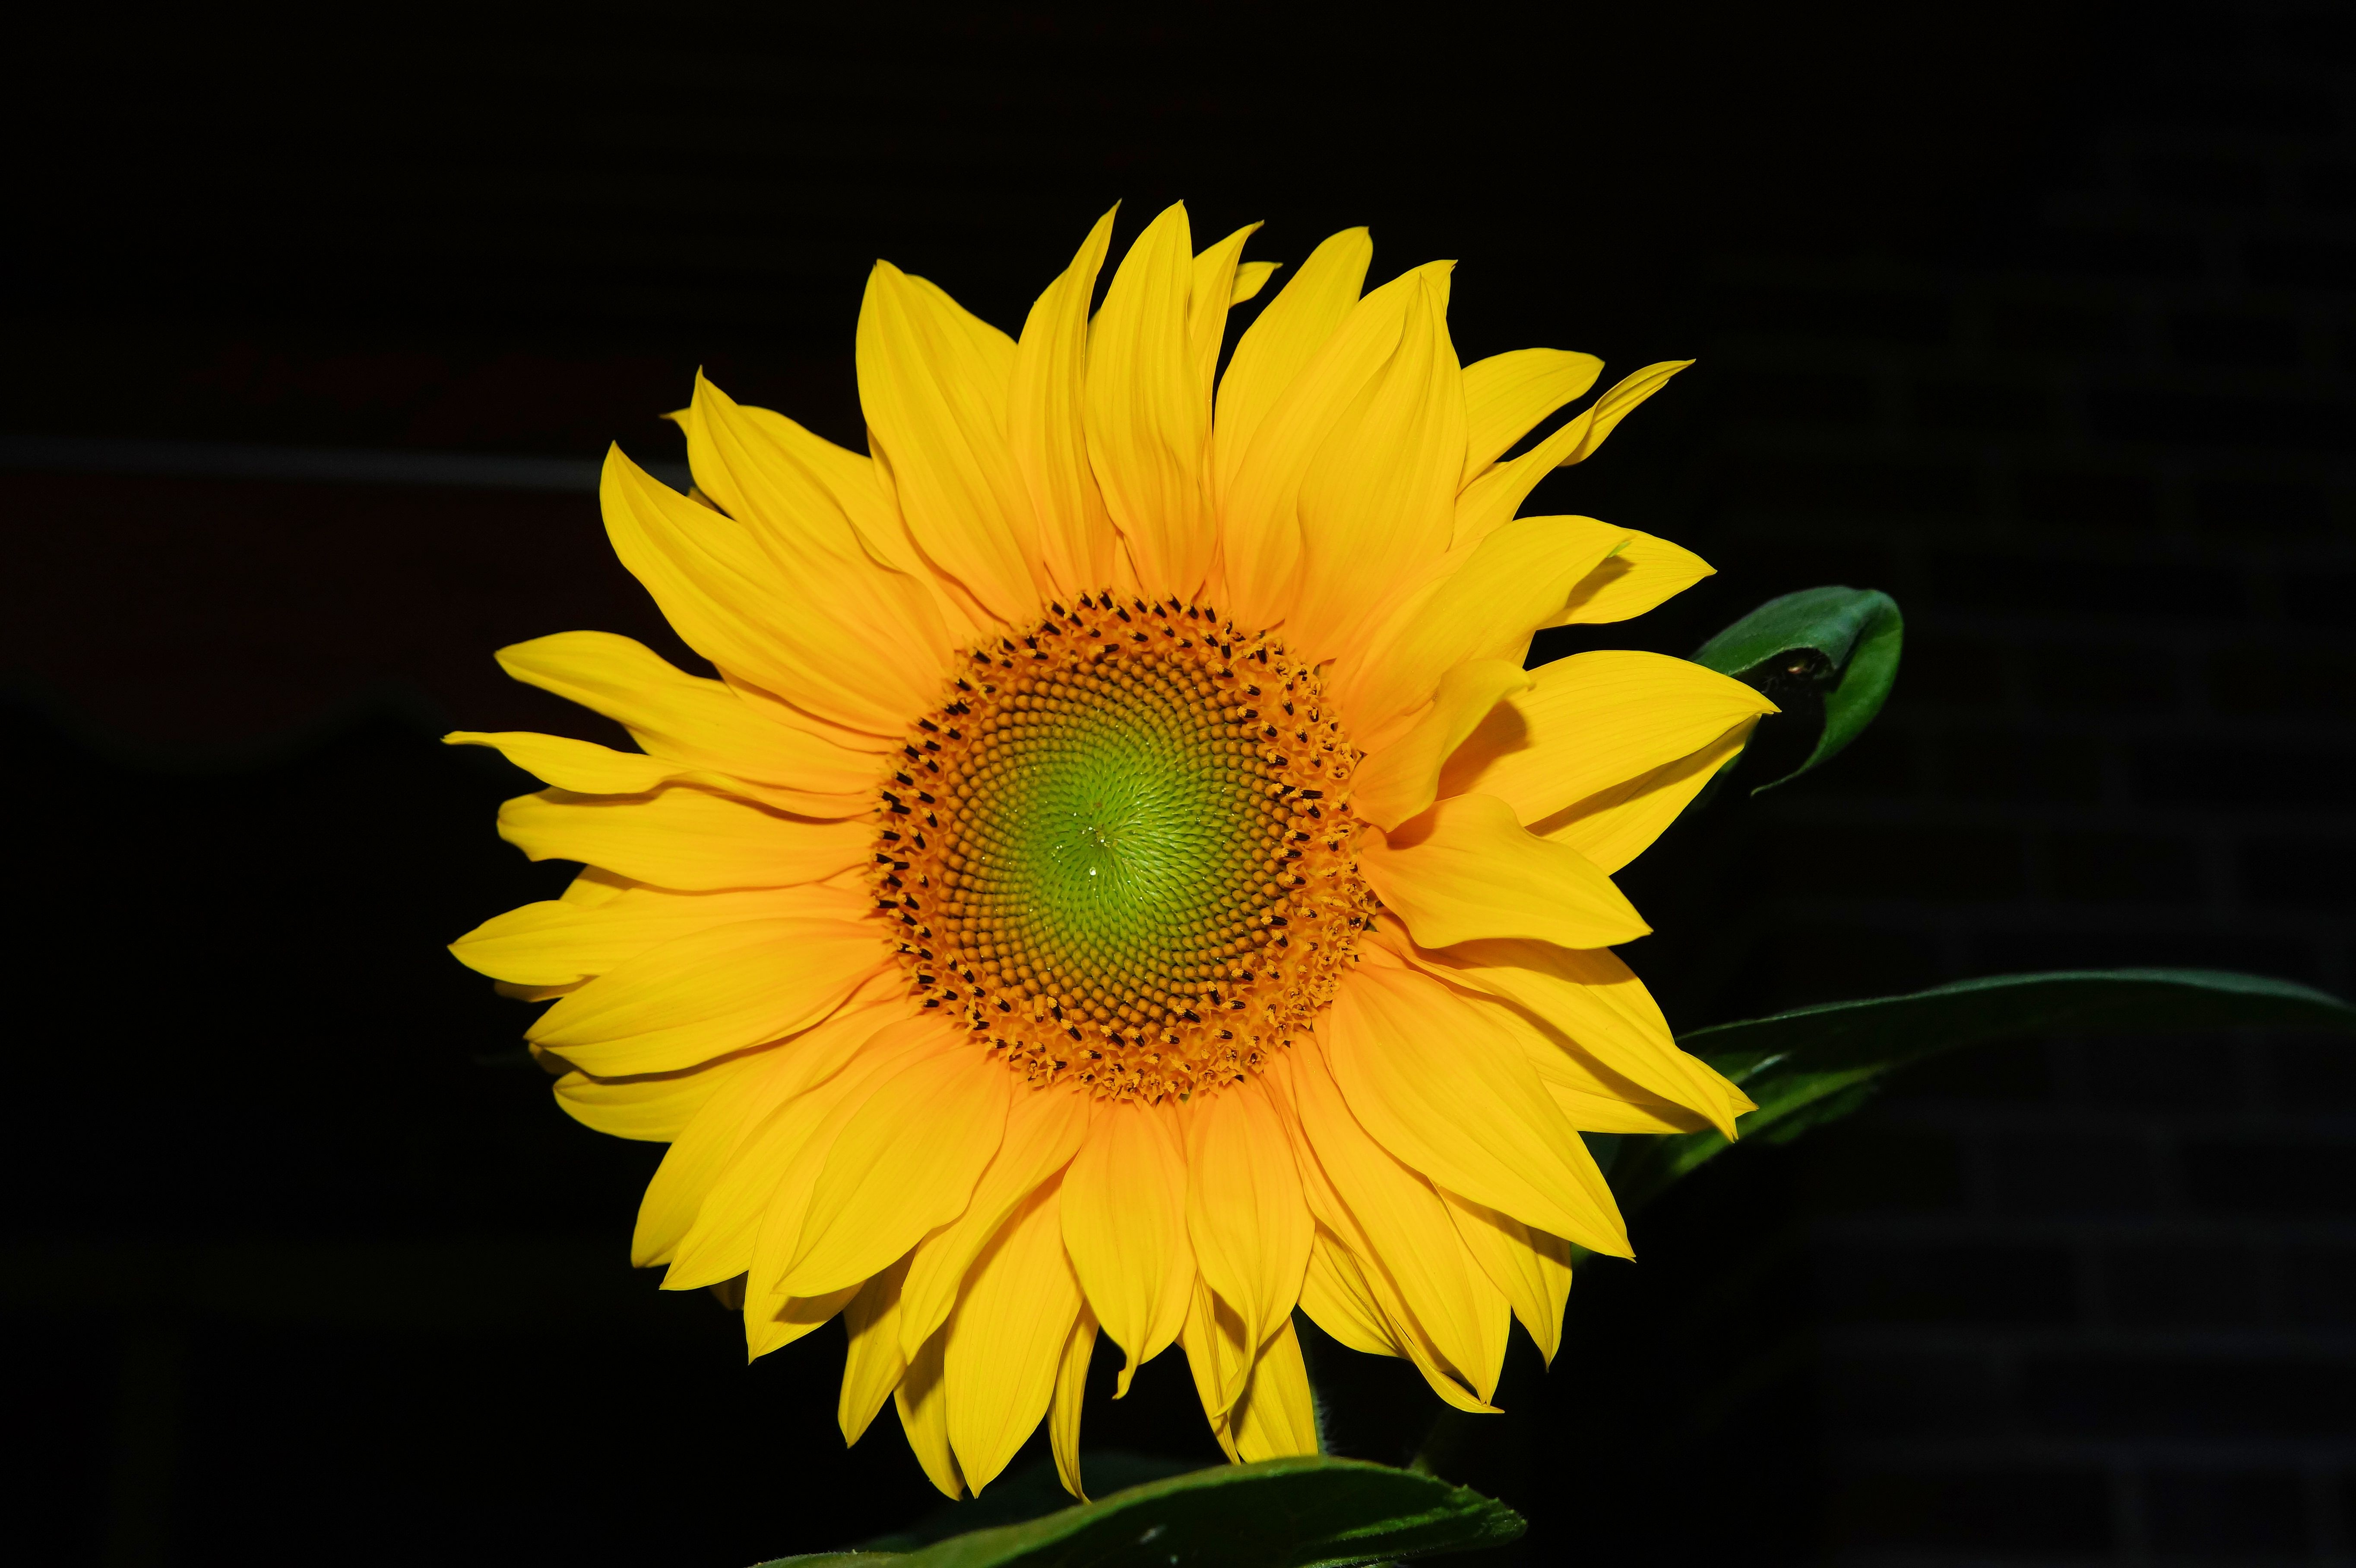
nature, blossom, structure, plant, flower, petal, bloom, summer, colorful, yellow, close, flora, sunflower, background, petals, bright, sun flower, gerbera, floristry, macro photography, flowering plant, daisy family, plant stem, land plant